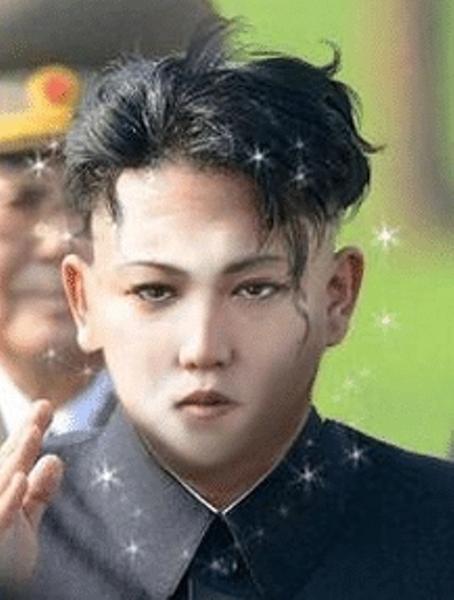
回答: 【HONEY】♬乾いたぁ〜〜風をからませ〜〜♬